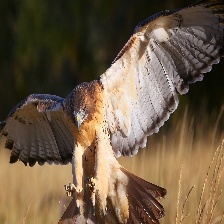
Species: RED TAILED HAWK
Scientific name: BUTEO JAMAICENSIS